European Athletic Association

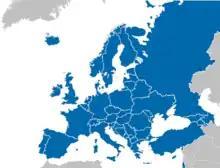
European Athletics Members

Since 2005, the European Athletic Association also has its own anthem, composed by the Armenian composer Gevorg Manasyan, which is used at the opening and closing of official events.